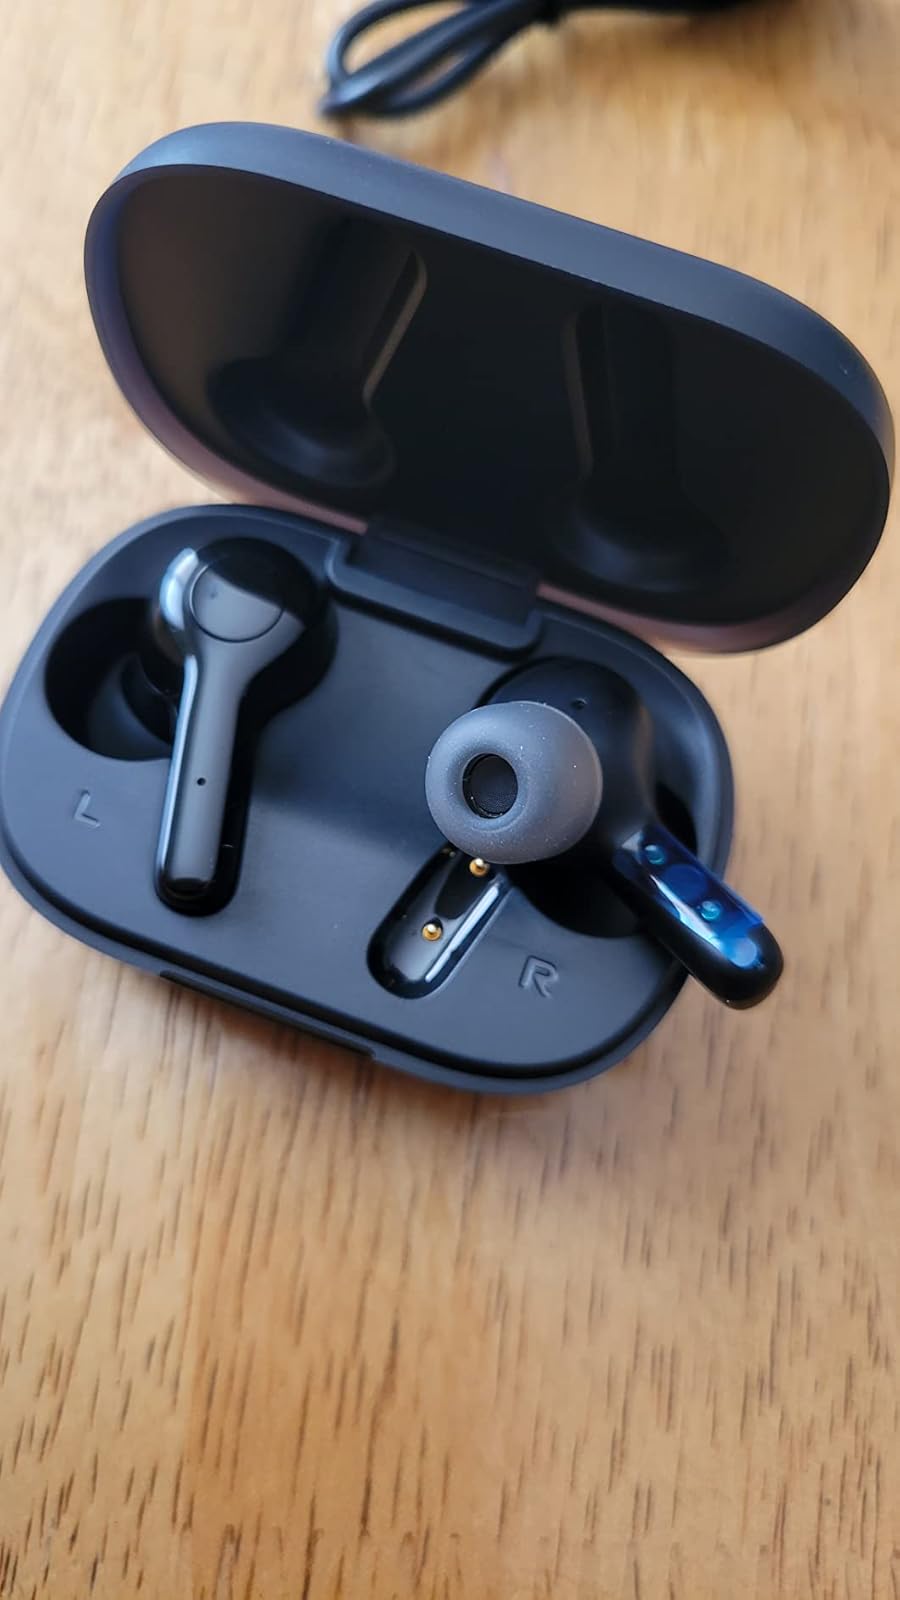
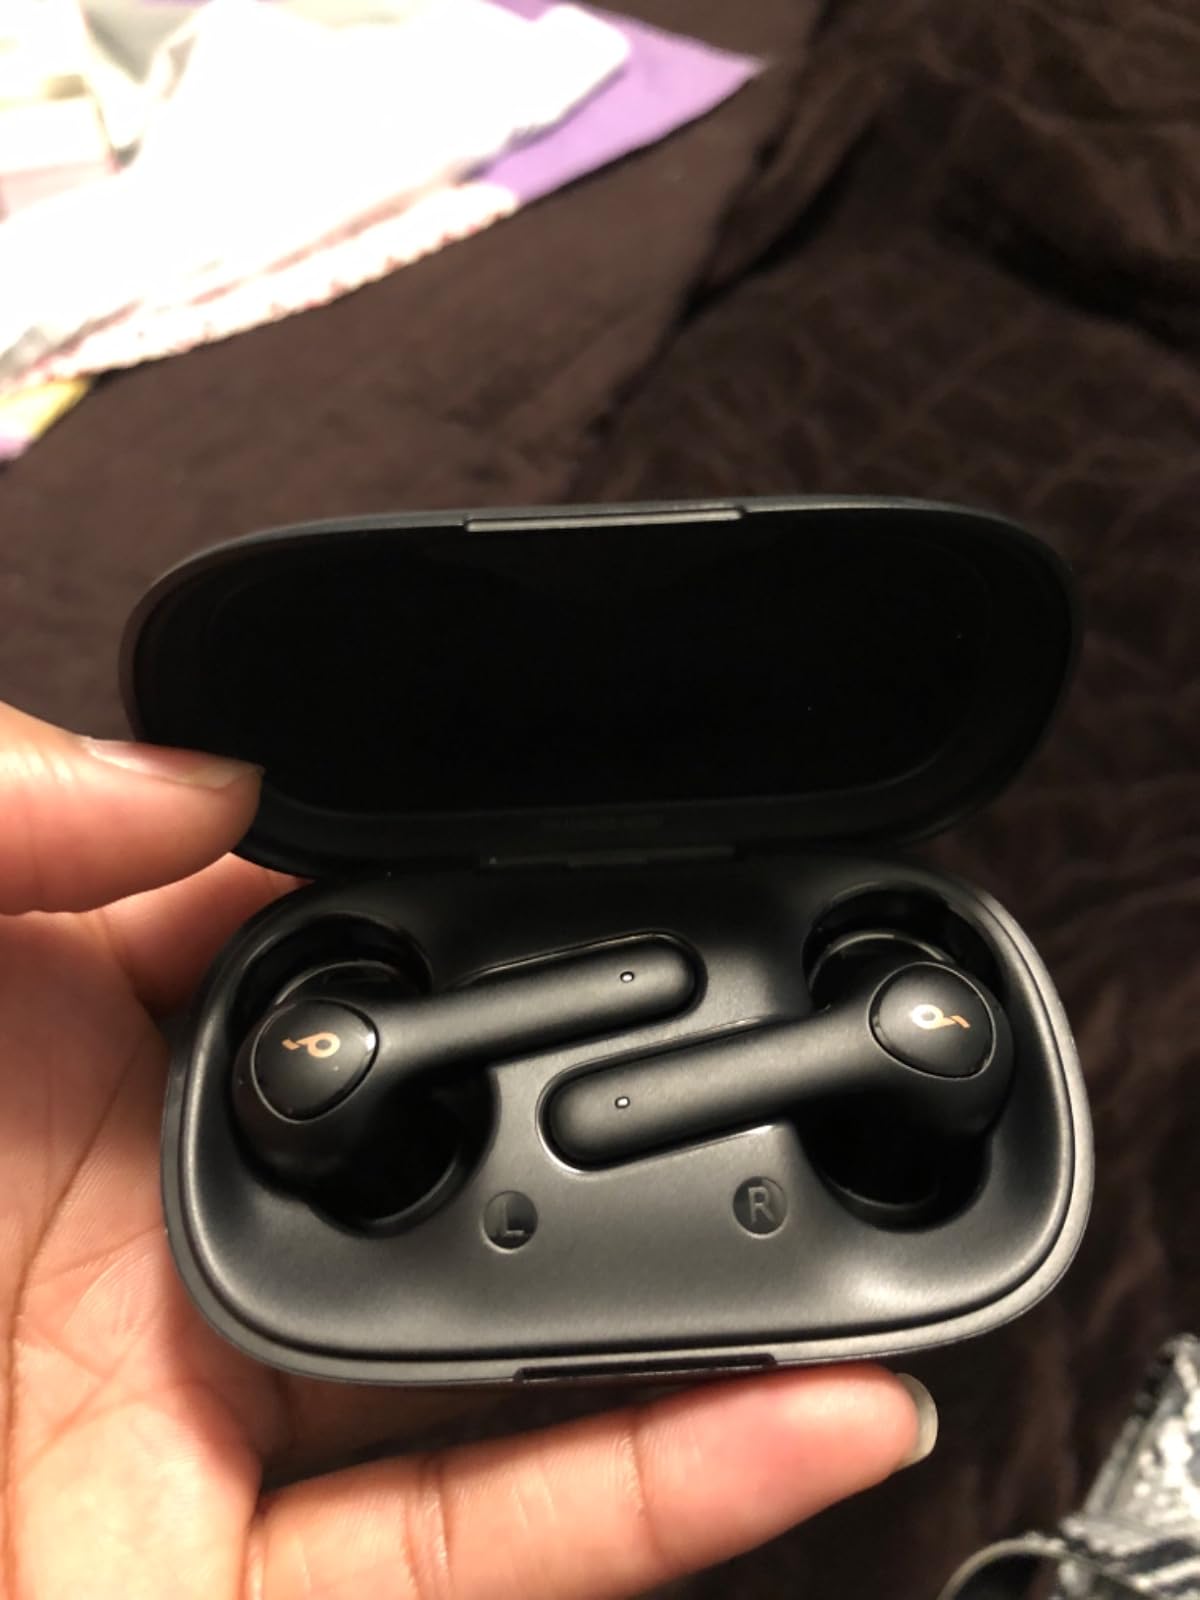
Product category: earbuds
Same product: no